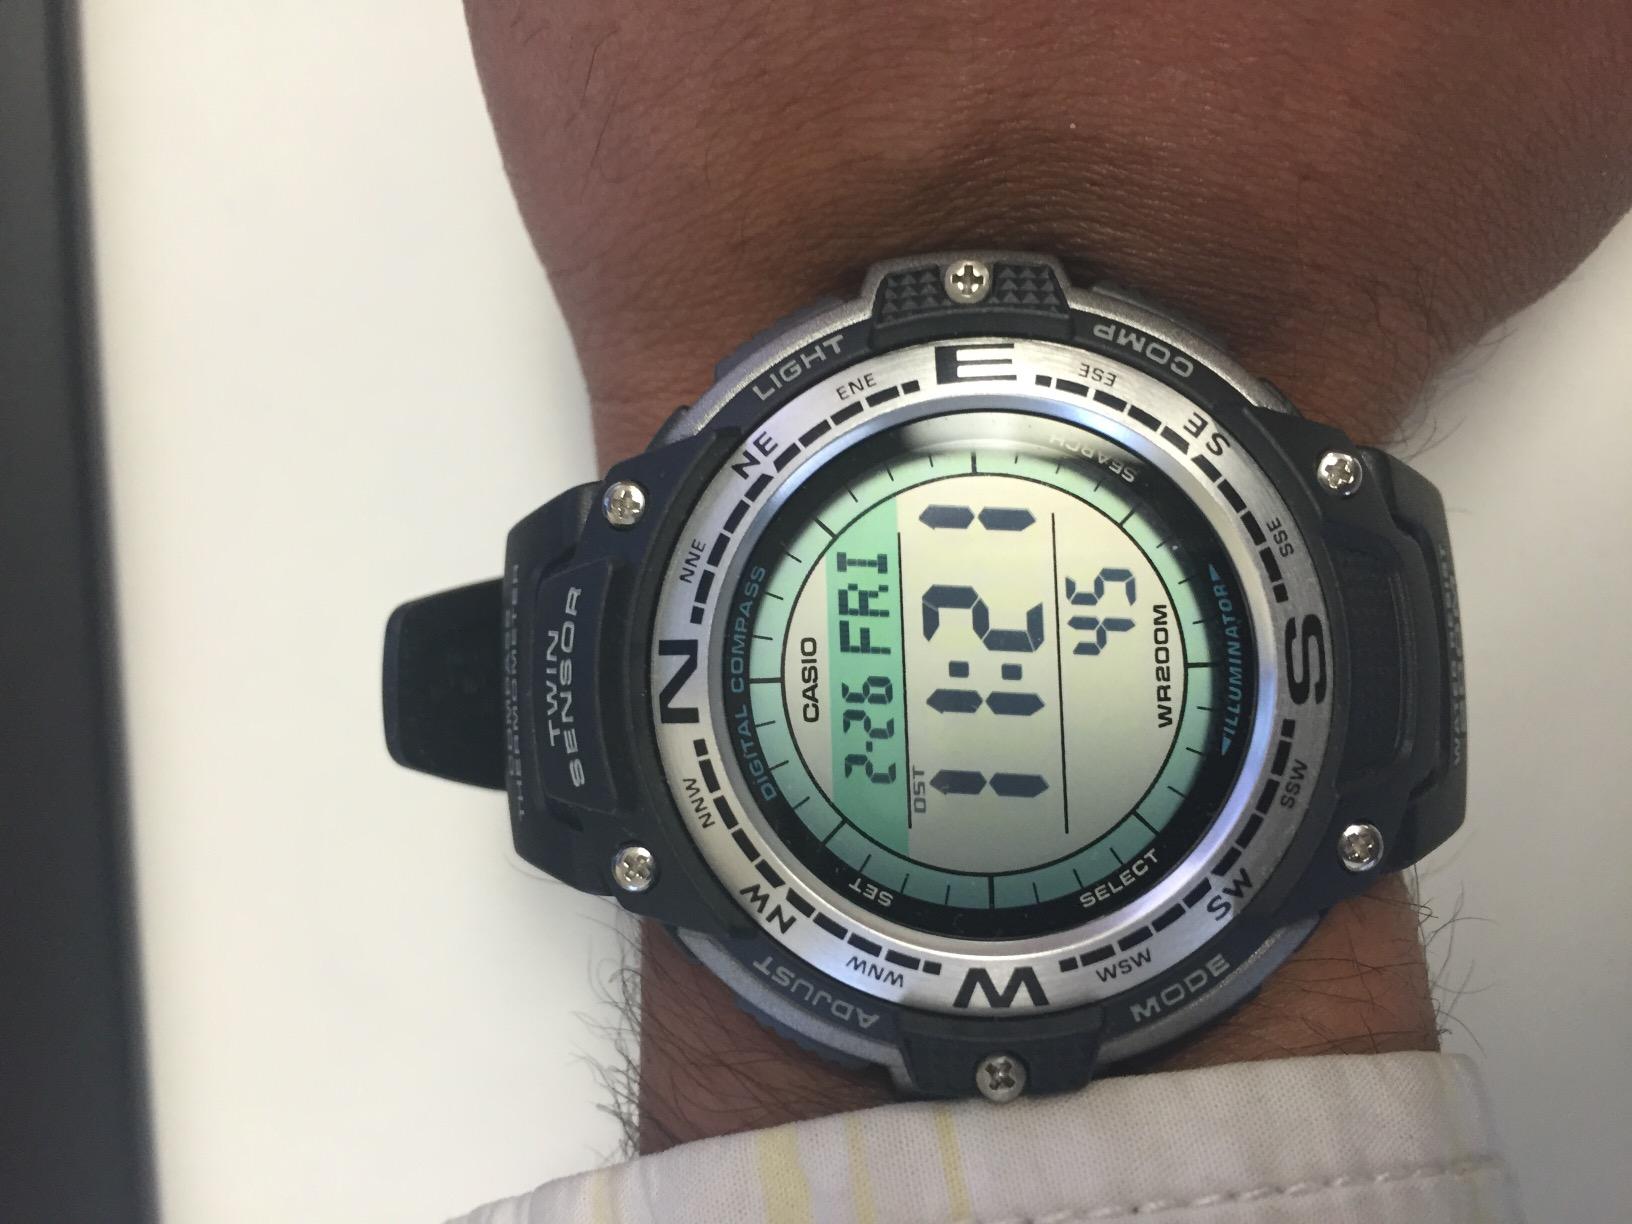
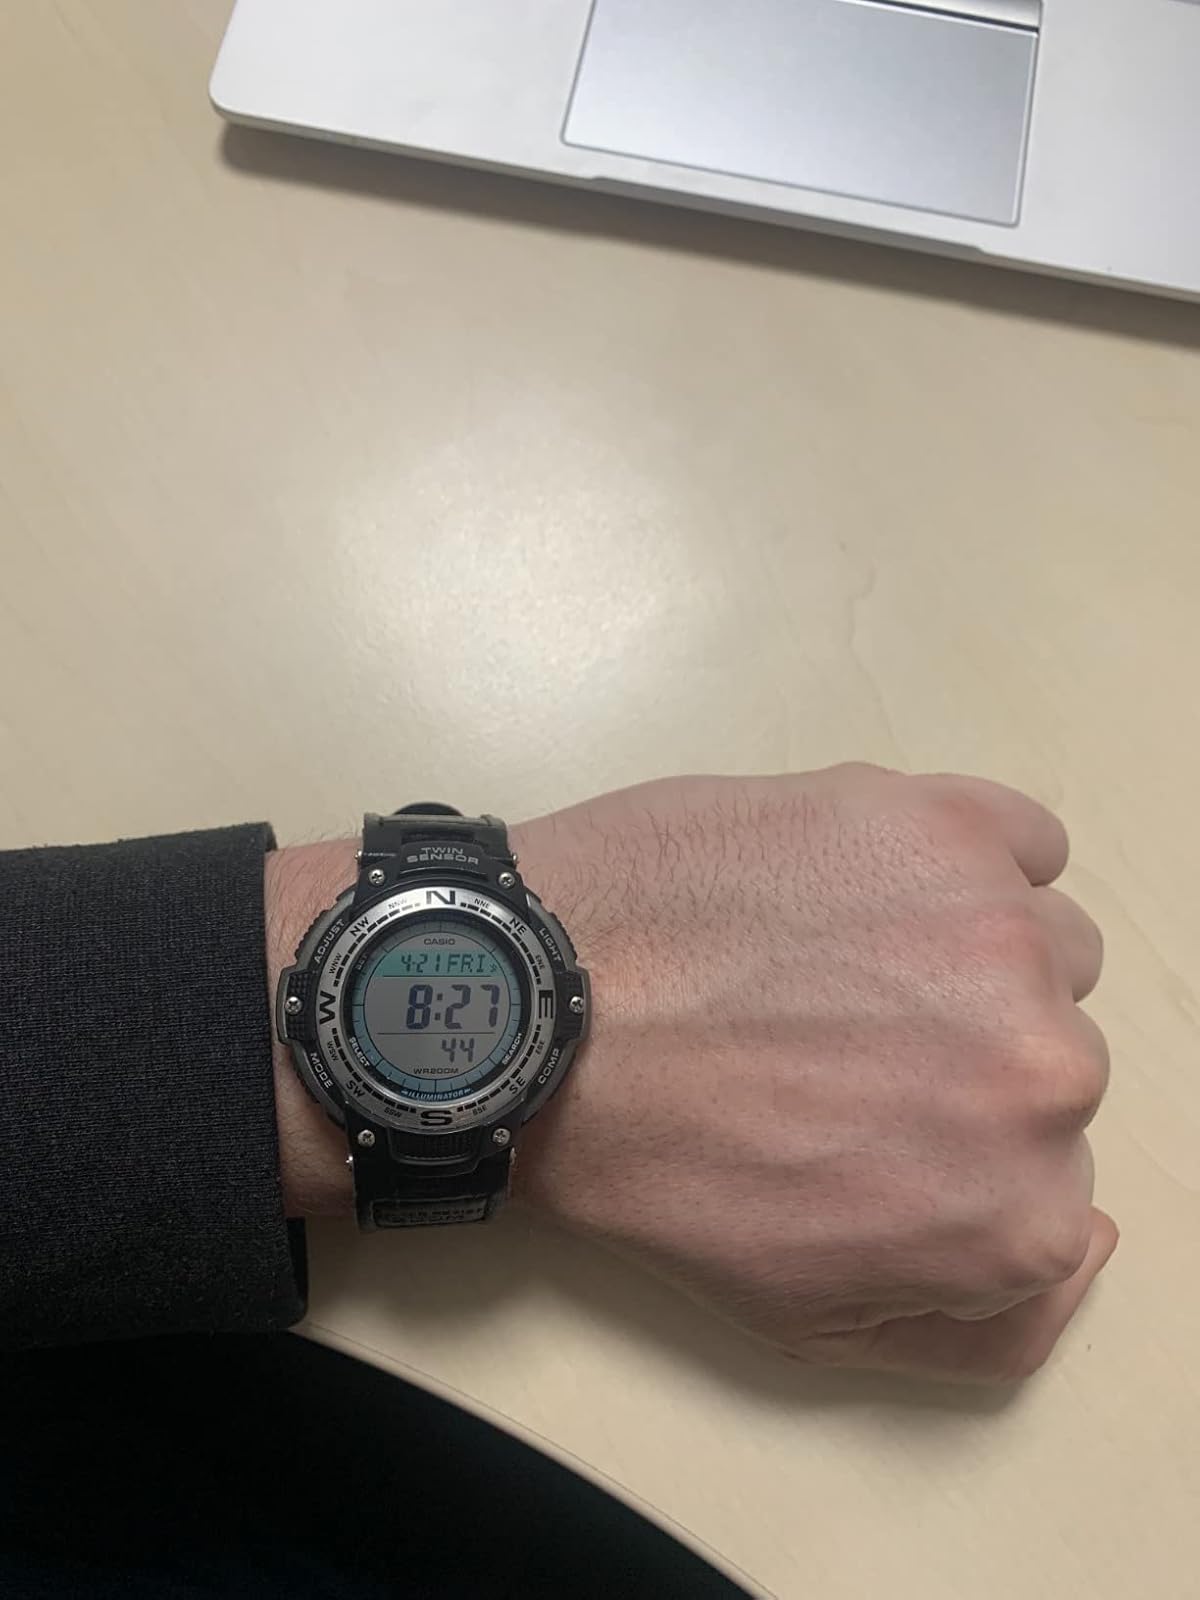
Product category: accessories_watch
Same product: yes